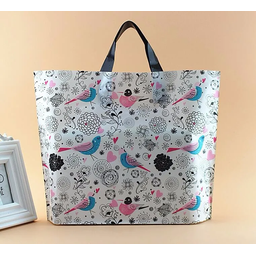
Label: plastic